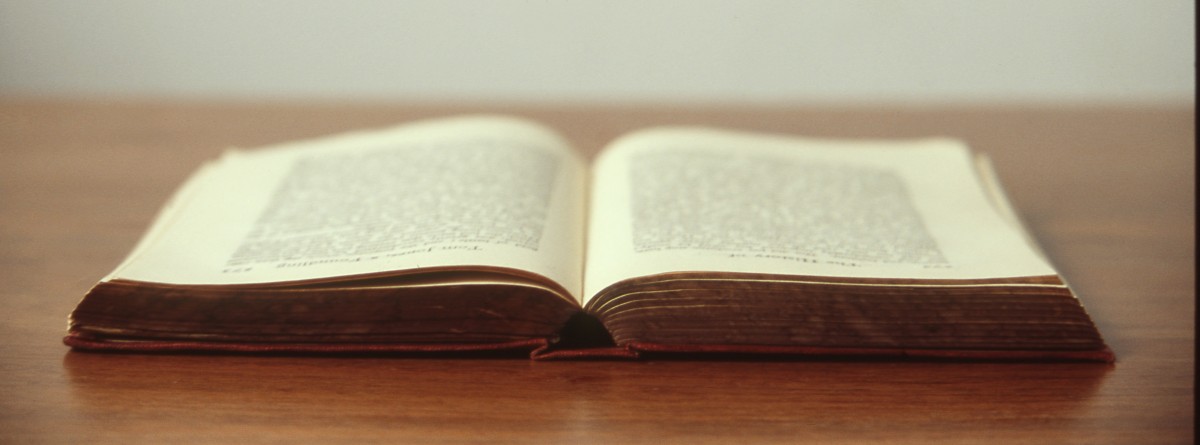
Tags: novel, read, open, word, wood, brand, text